Peruvian political crisis (2016–present)

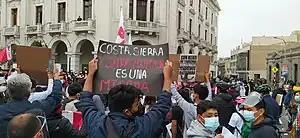
An anti-fujimorist manifestation in Lima on 22 May following Keiko Fujimori's attempt to obstruct the election

Following Vizcarra's controversial removal from office, it was announced that Manuel Merino would assume the presidency, flaring up unrest. Merino was inaugurated at 10:42 a.m. (Peru Time) on 10 November 2020, in the midst of protests across the country against his ascension to the presidency. The following day, under the pressure of forming a new government, he named Ántero Flores Aráoz, a conservative politician and former Minister of Defense under former President Alan García, as Prime Minister. The Secretary General of the Organization of American States, Luis Almagro, expressed his concern about the issue and "reiterates that it is the responsibility of the Constitutional Court of Peru to rule on the legality and legitimacy of the institutional decisions adopted."